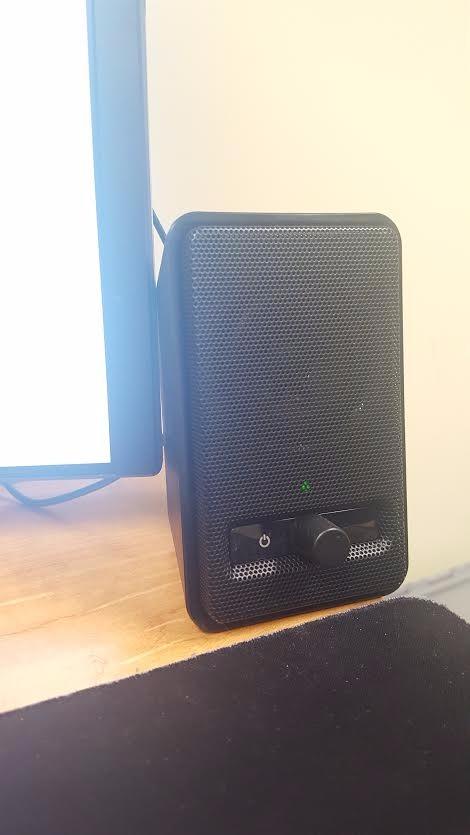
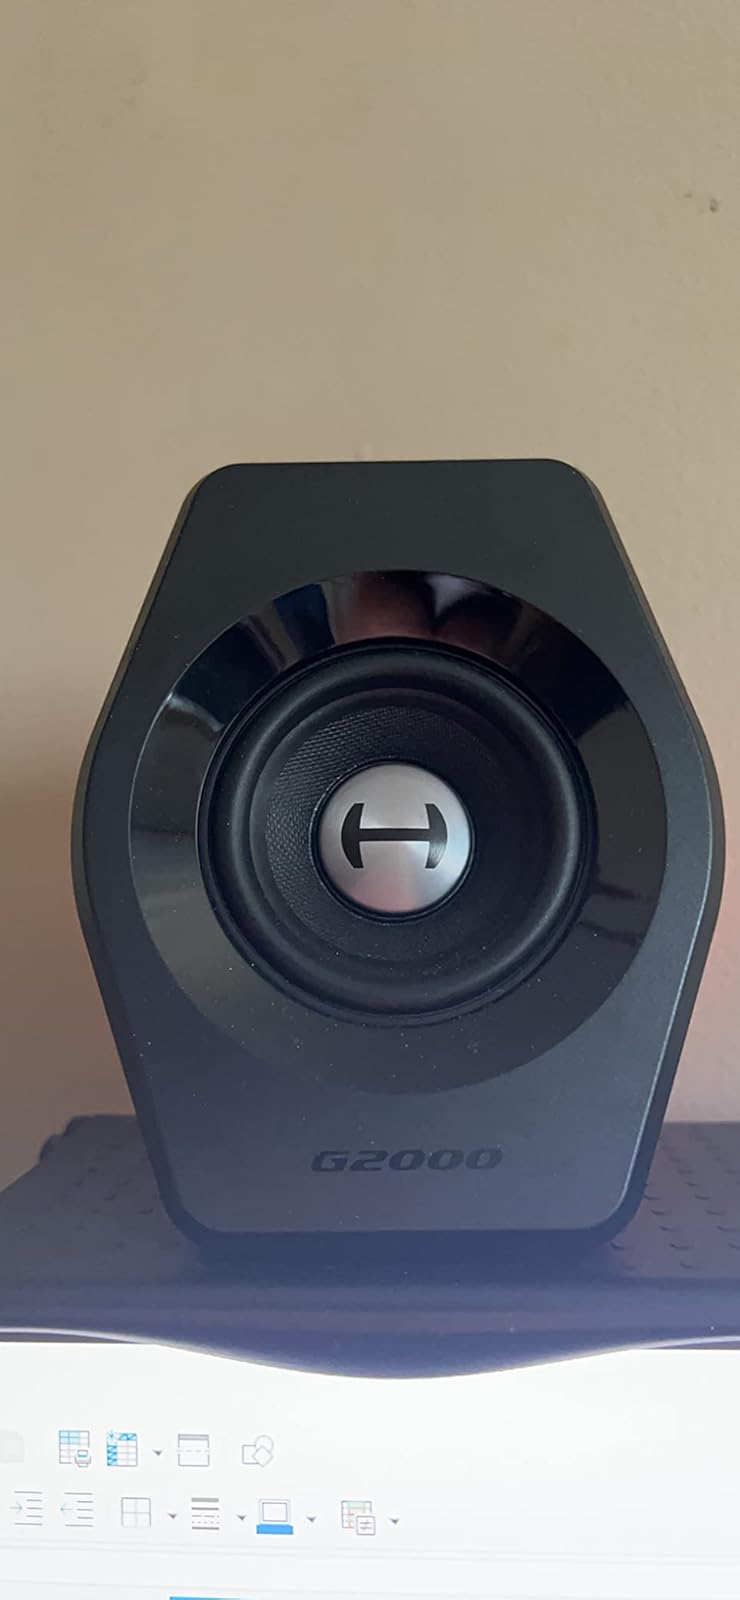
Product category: speaker
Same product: no